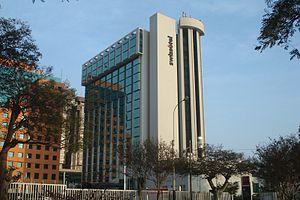
Vue du Swissôtel à San Isidro (Lima, Pérou)